Jonesville, Louisiana

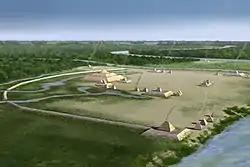
Troyville Earthworks

Jonesville was once the site of the Troyville Earthworks, built by Native Americans who occupied the site from 100 BCE to 700 CE. Once home to between 9-11 mounds, most have been leveled to make way for the construction of the modern town, including the Great Mound which was once in height. It was the tallest mound in Louisiana and the second tallest in the United States, after Monks Mound at Cahokia in Illinois. It was destroyed for bridge approach fill in 1931. The site is the type site for the Troyville culture of the lower Ouachita and Tensas River valleys.